Felled seam

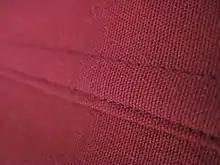
A flat fell seam

A felled seam, or flat-fell seam, is a seam made by placing one edge inside a folded edge of fabric, then stitching the fold down. The fold encases the raw edges, which protects them from fraying. The fold may be secured with a topstitch or a whipstitch. It is useful for keeping seam allowances flat and covering raw edges.